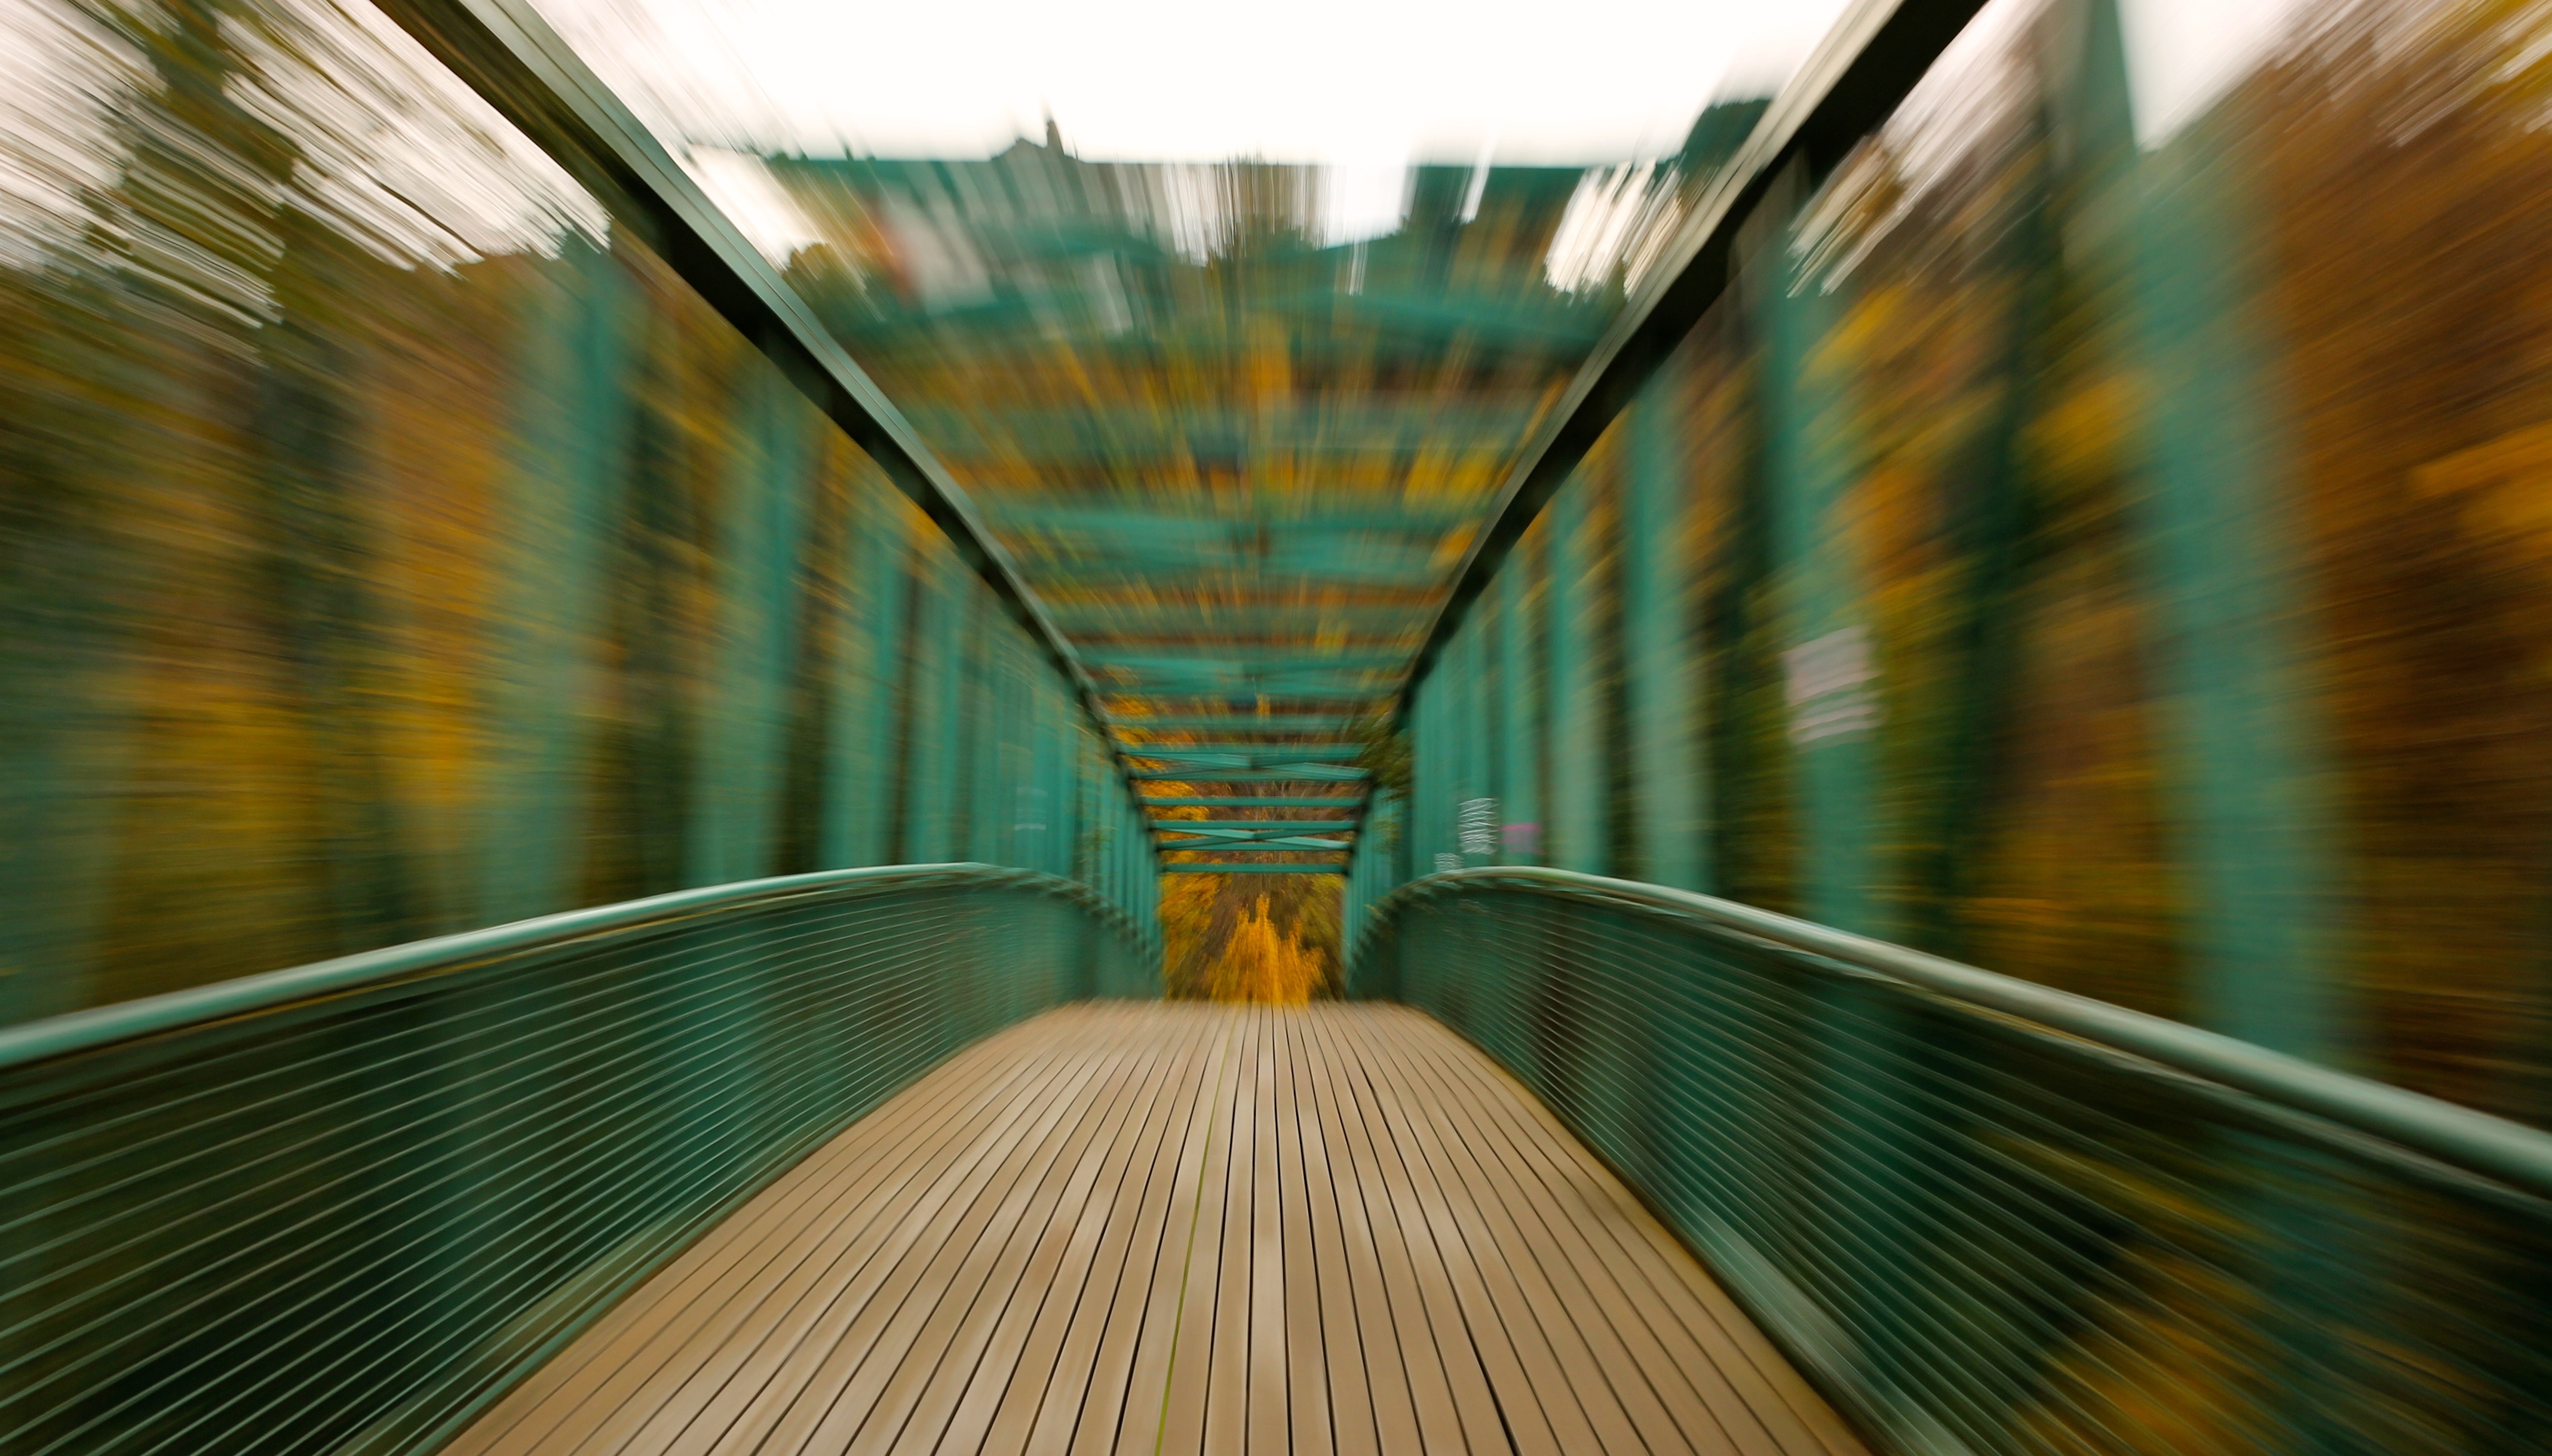
bridge, sunlight, escalator, transport, infrastructure, symmetry